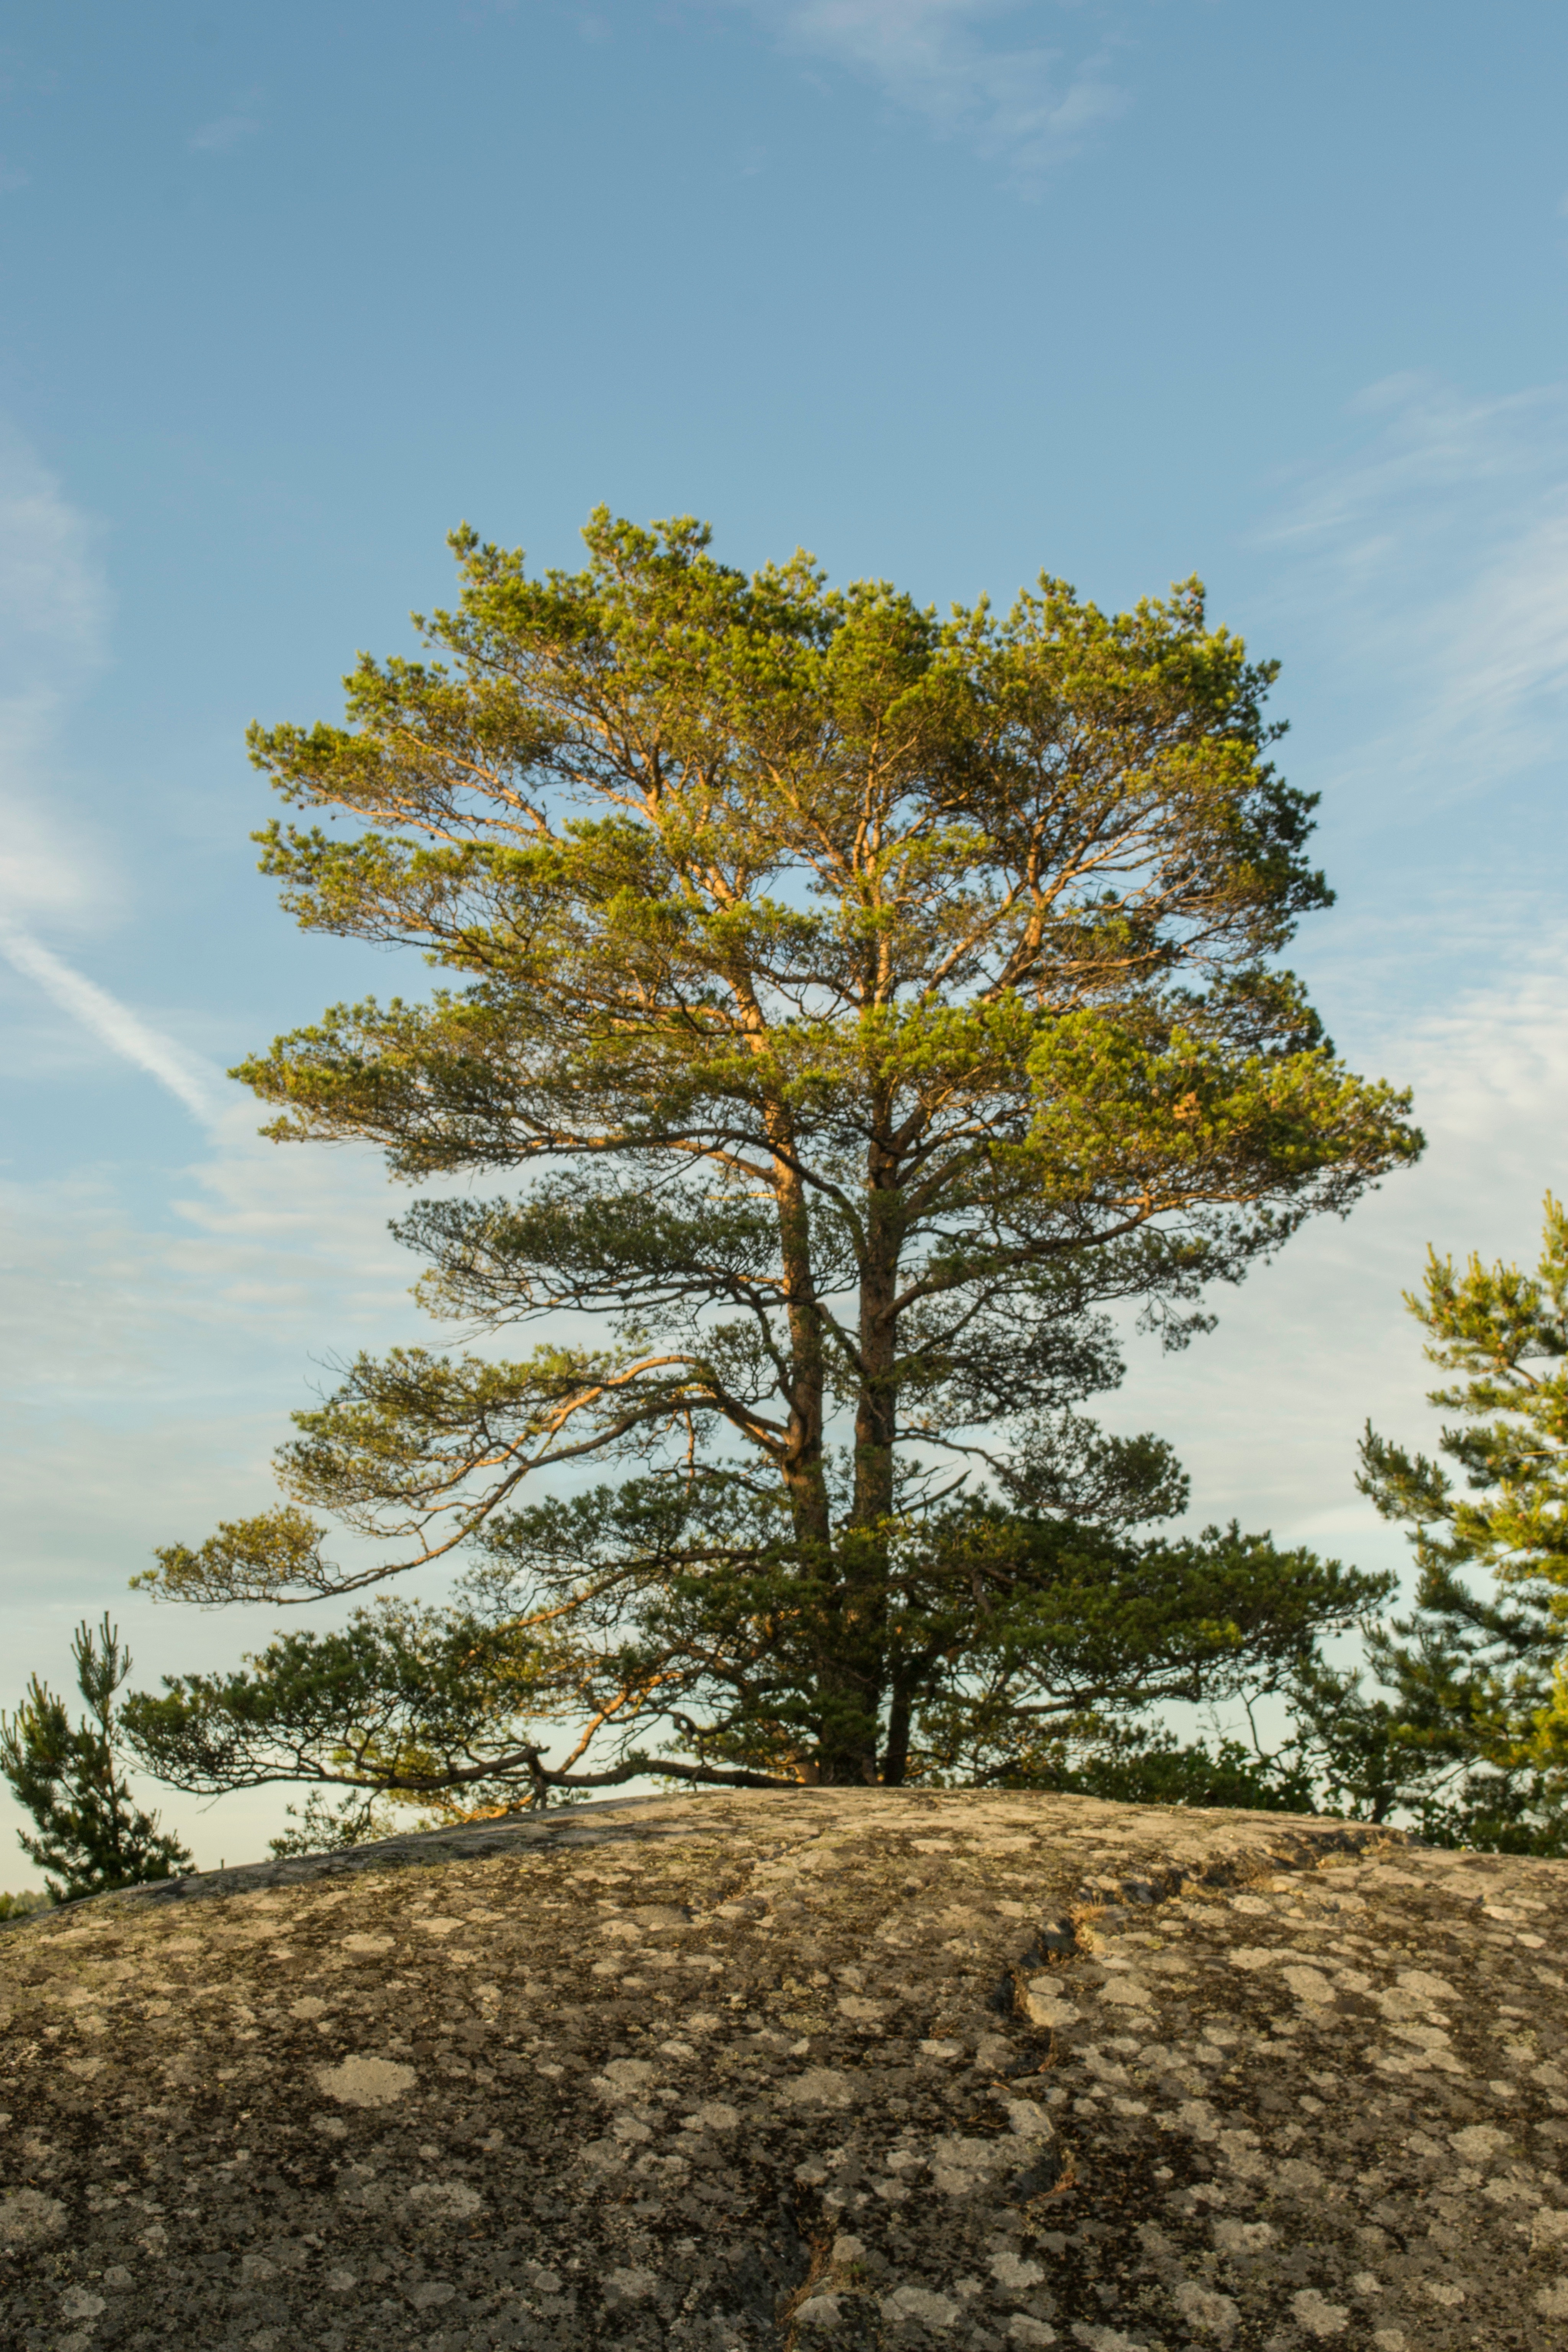
tree, nature, branch, plant, leaf, autumn, botany, season, conifer, spruce, woodland, larch, ecosystem, flowering plant, biome, woody plant, land plant